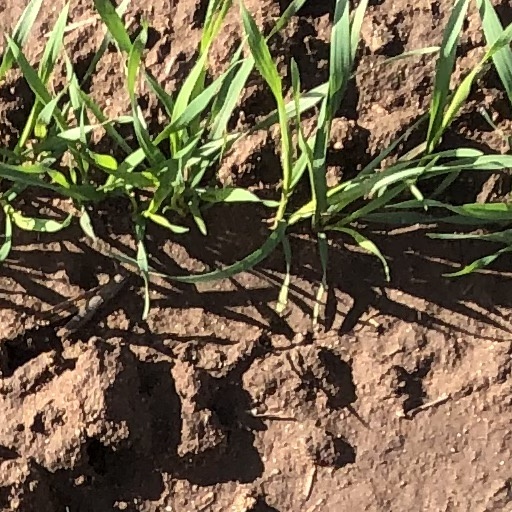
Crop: wheat